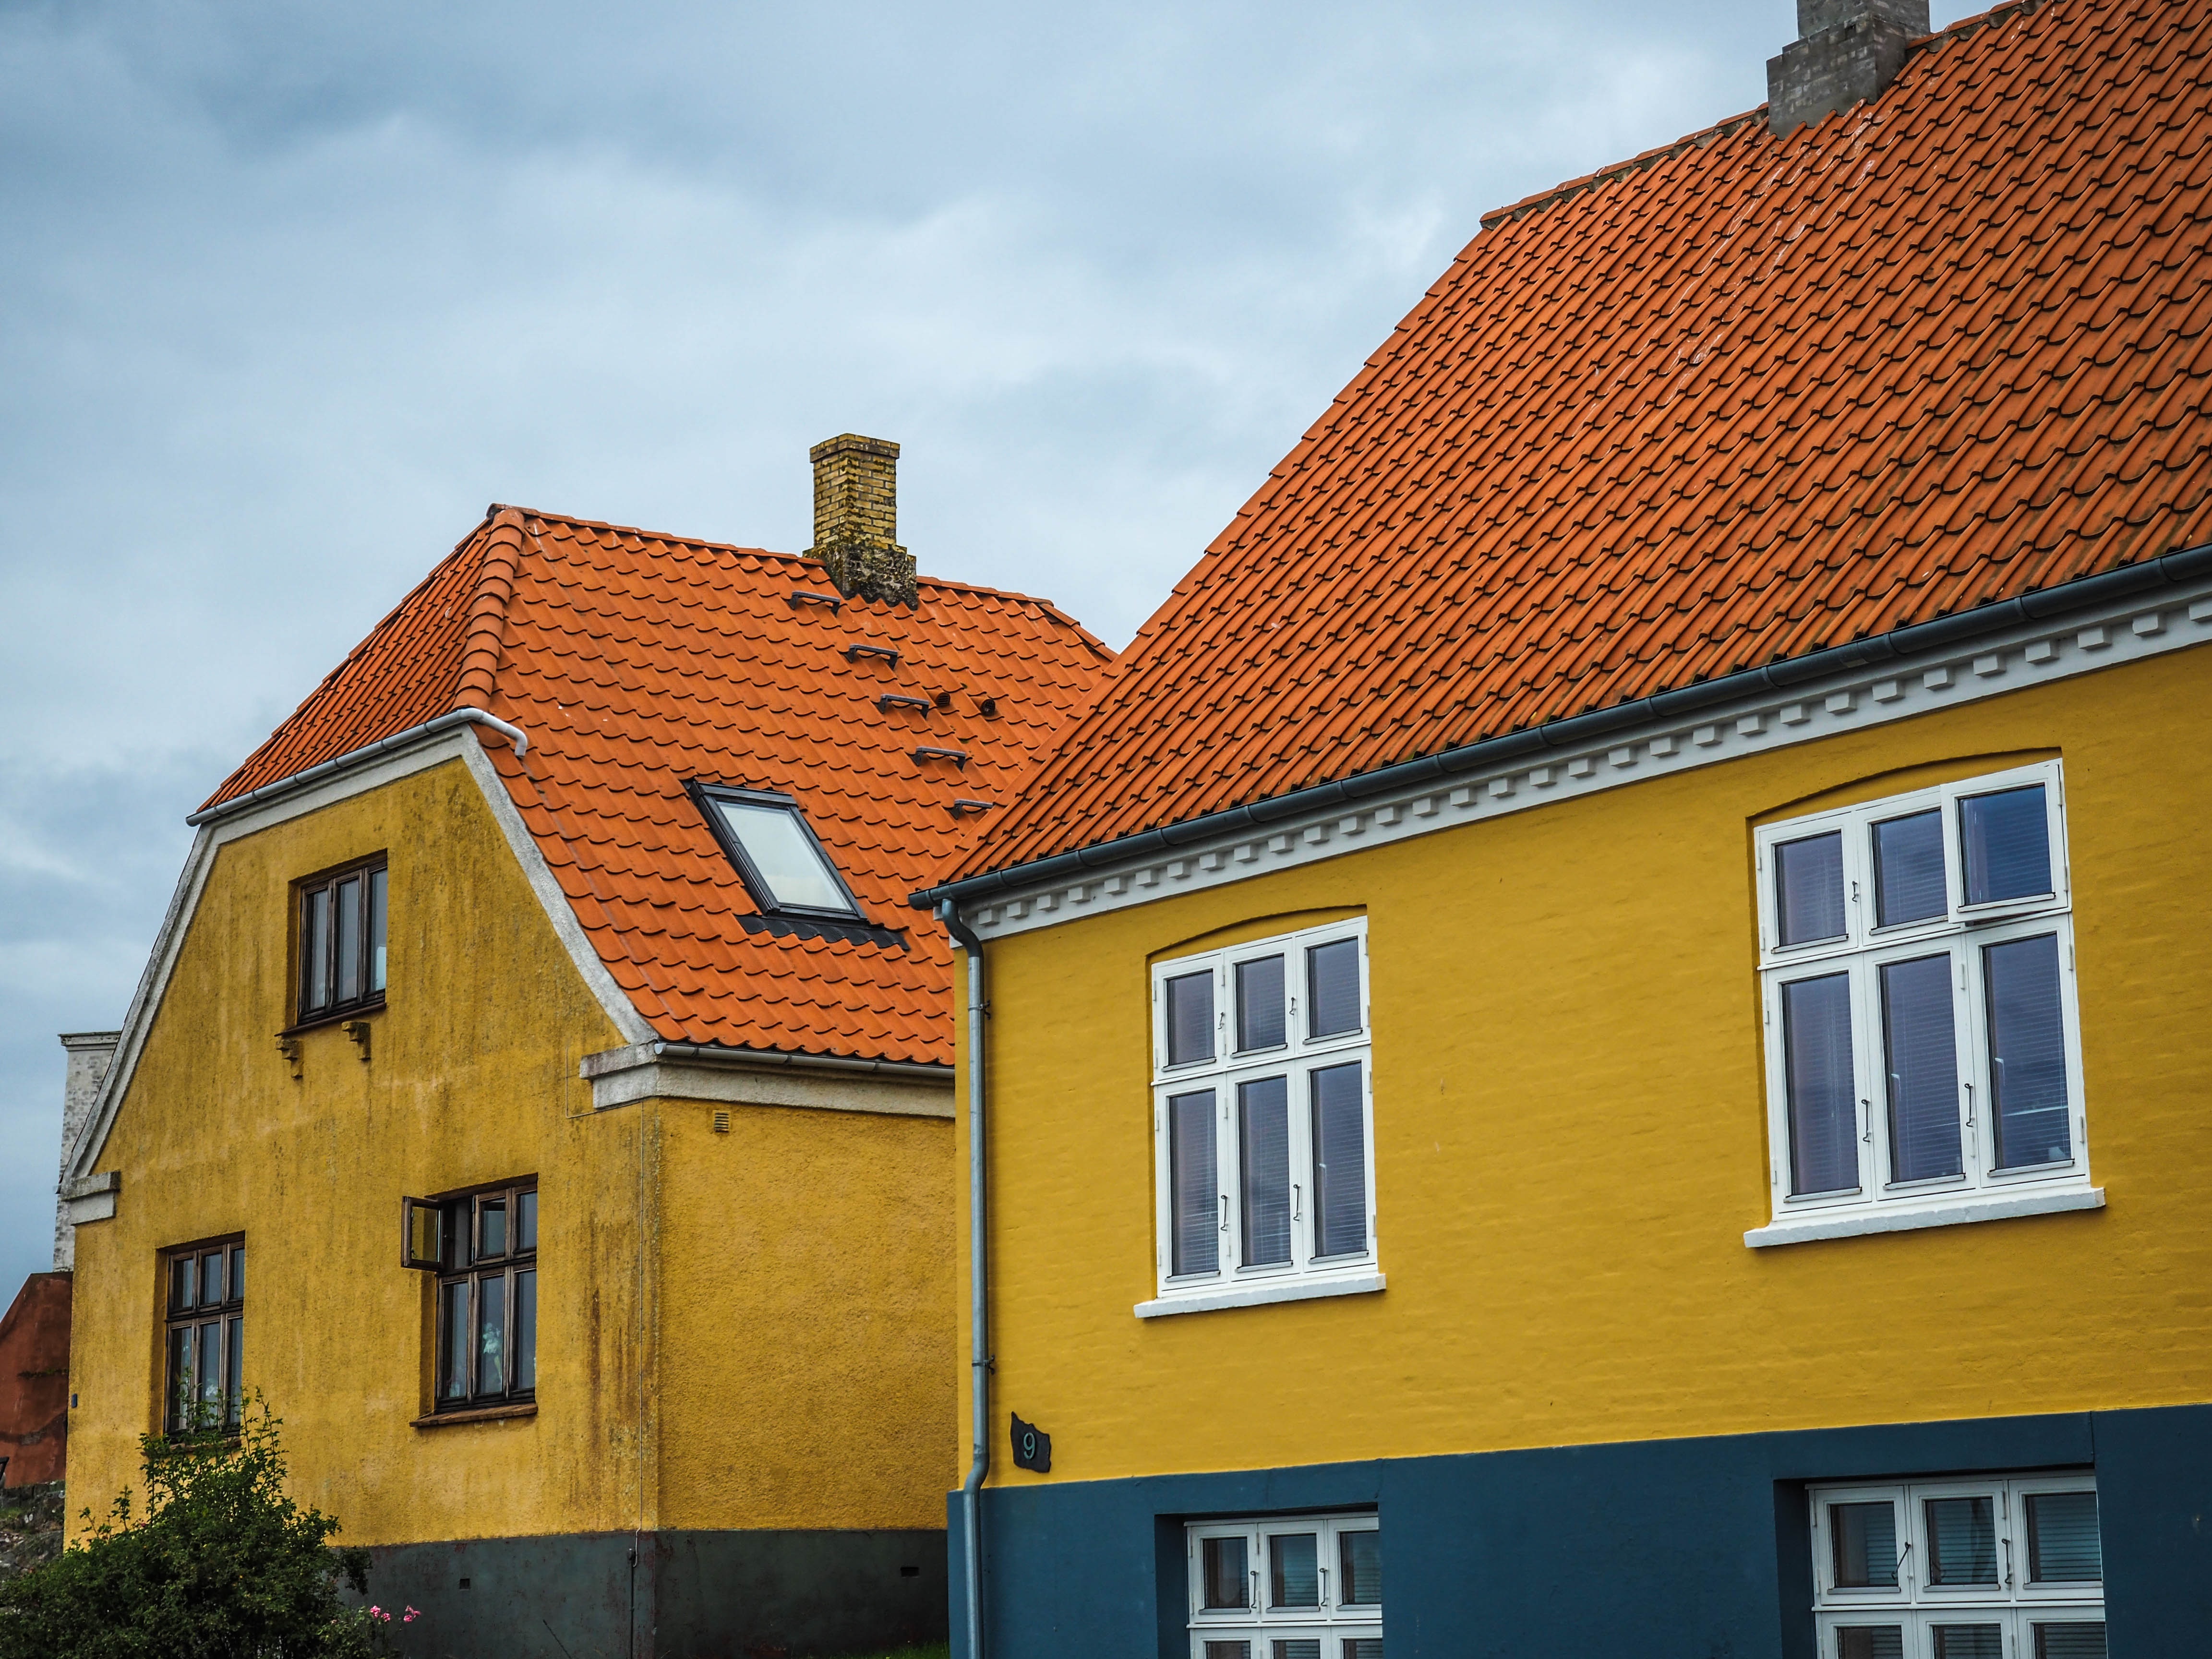
architecture, house, window, roof, building, home, wall, europe, cottage, facade, property, yellow, brick, denmark, estate, siding, neighbourhood, bornholm, residential area